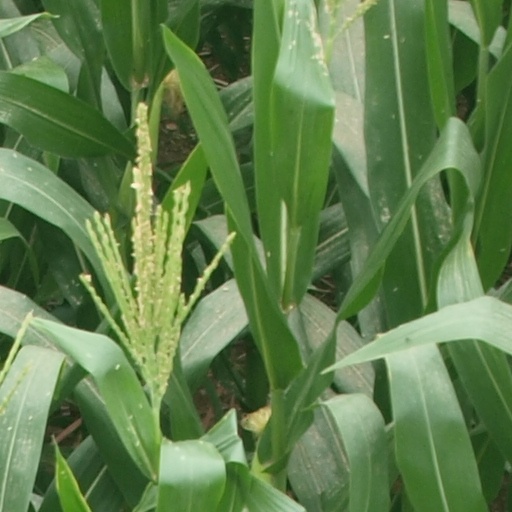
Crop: maize; corn